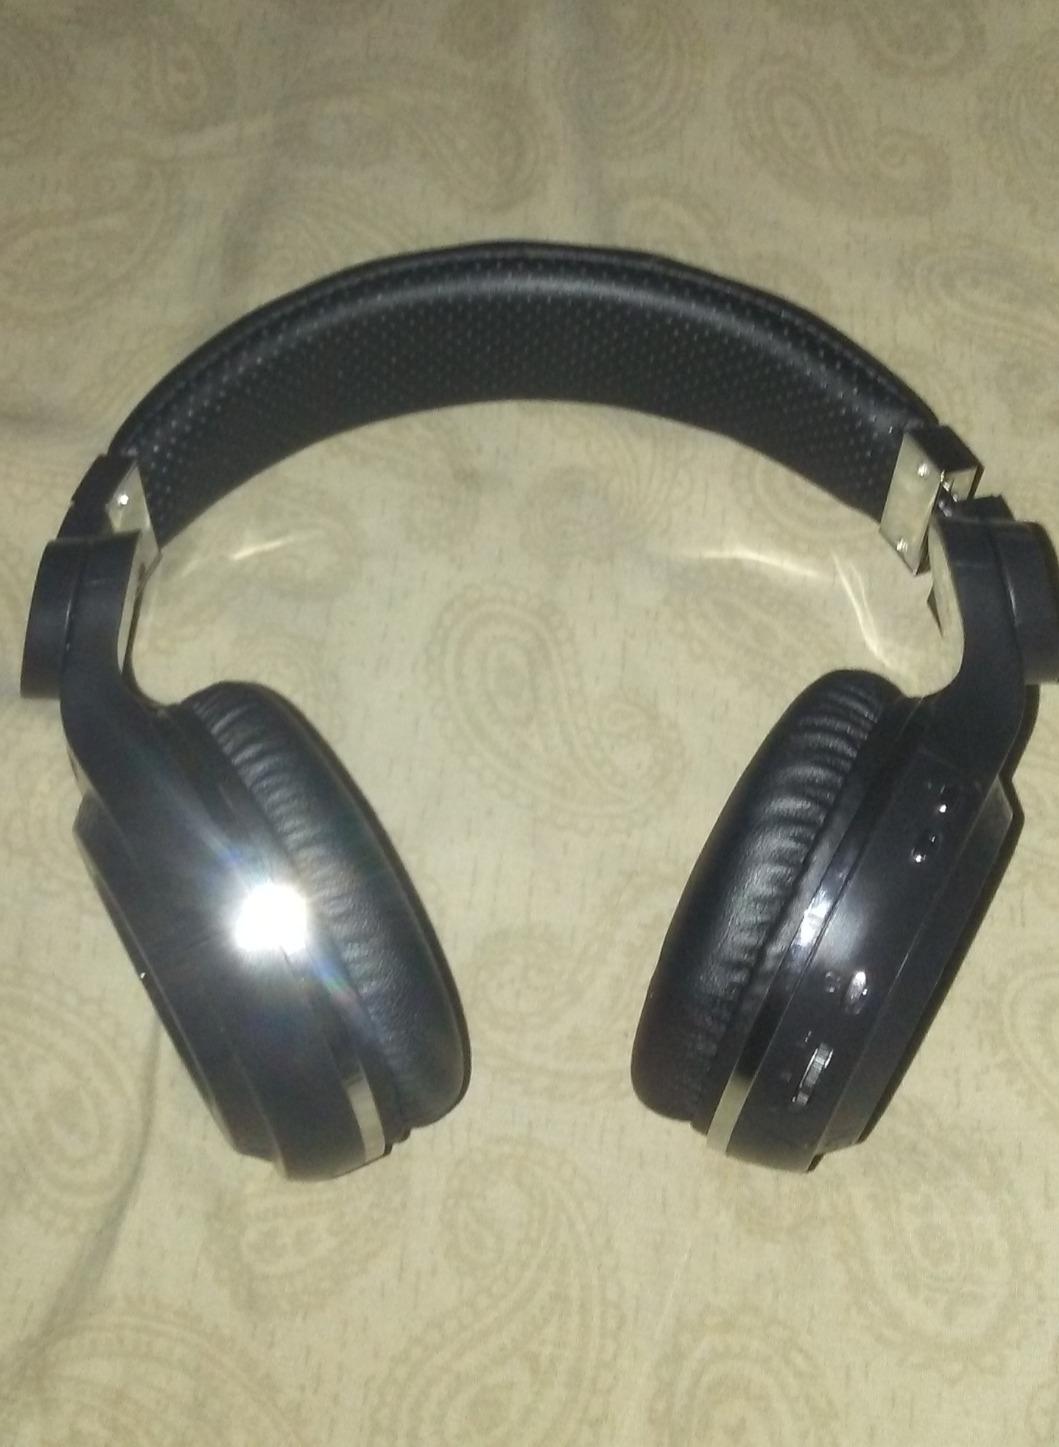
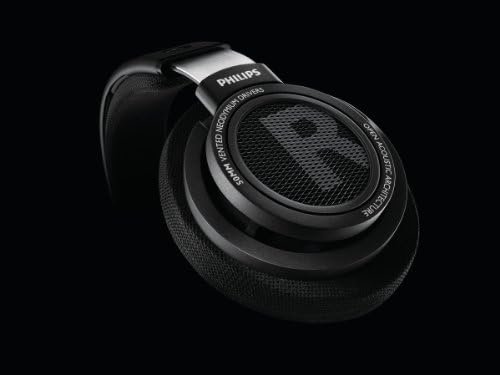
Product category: headphones
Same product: no